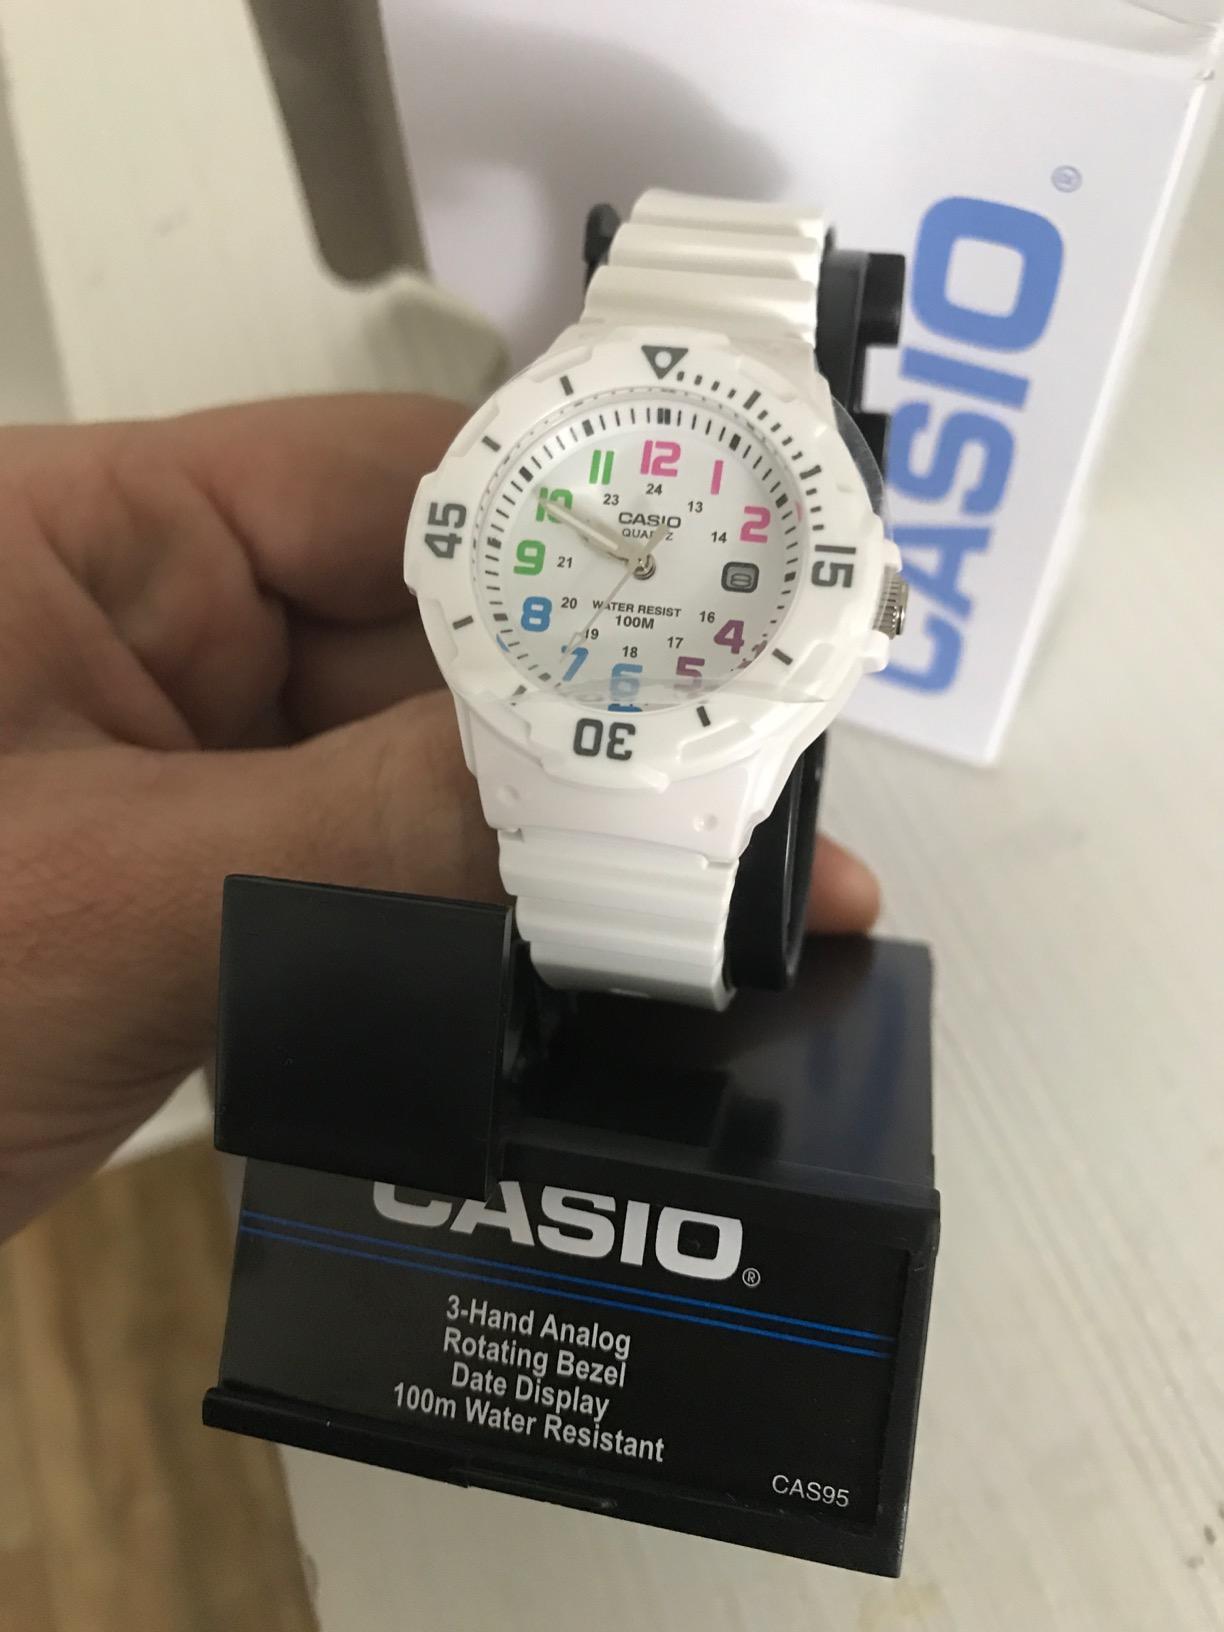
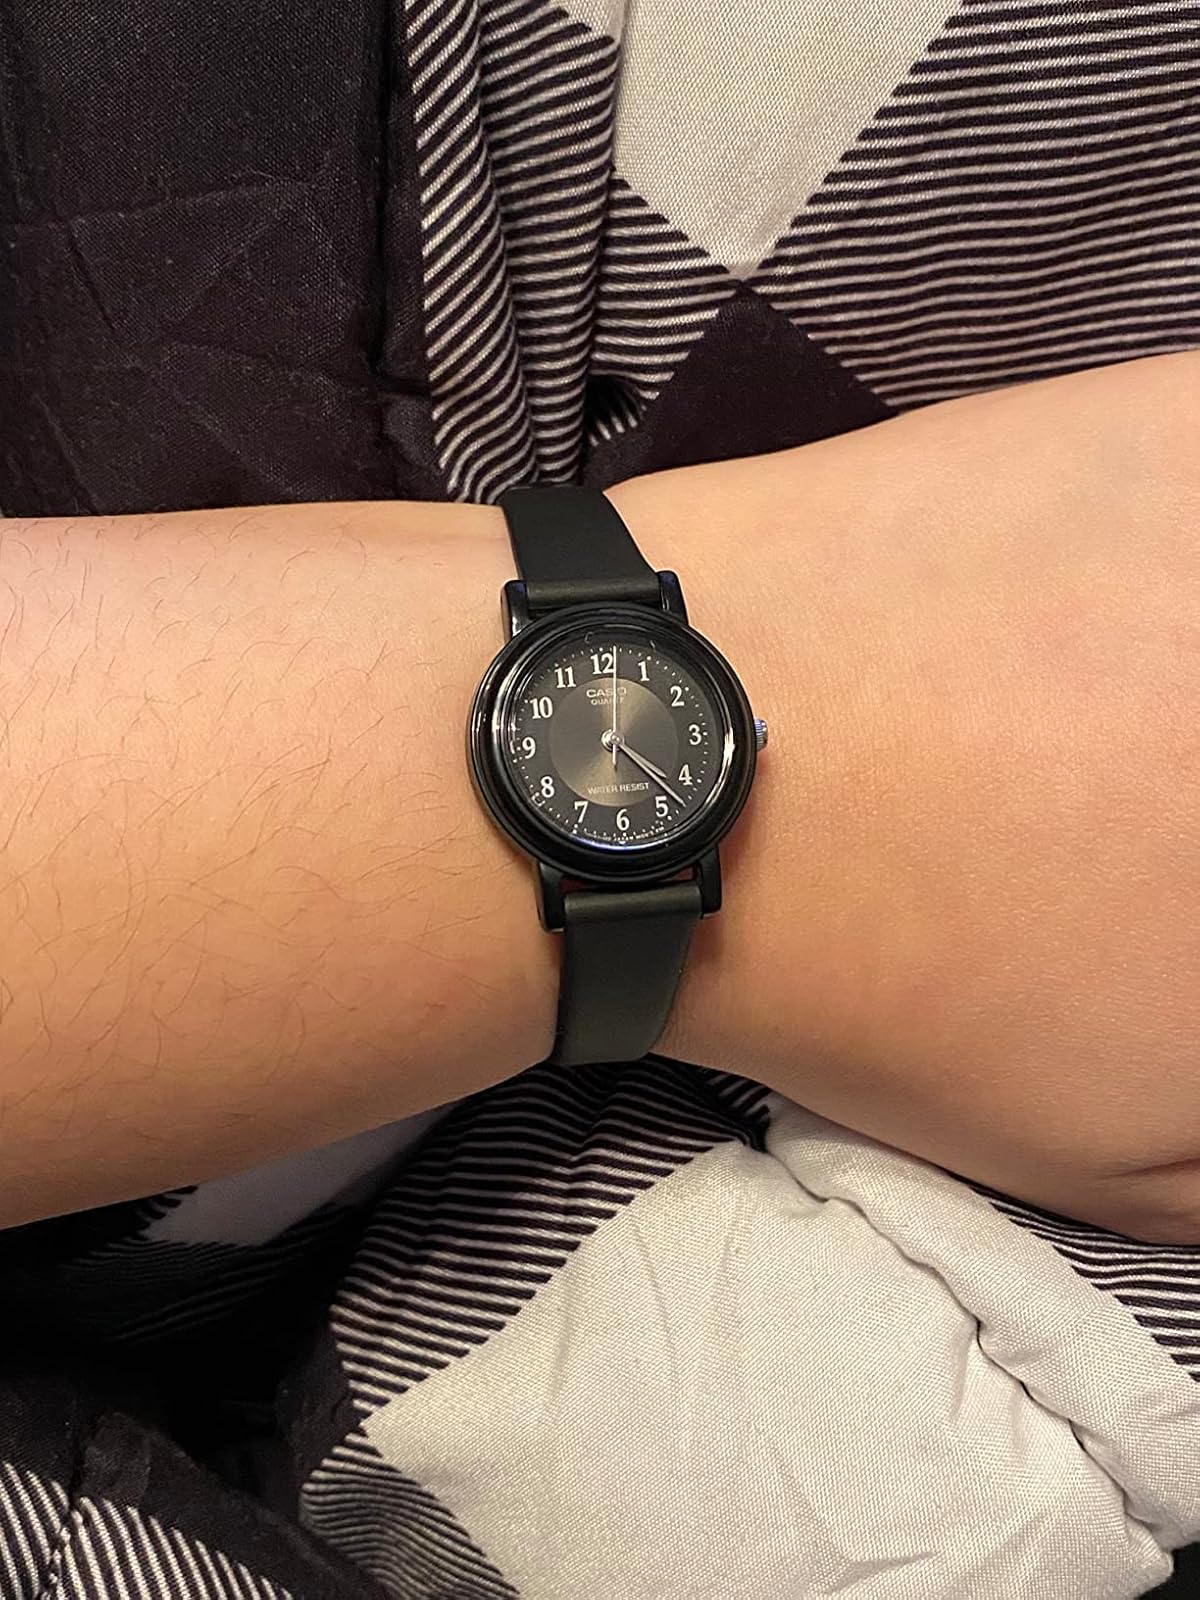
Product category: accessories_watch
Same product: no